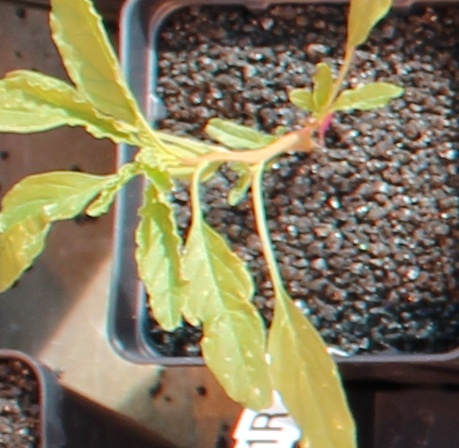
Label: Waterhemp